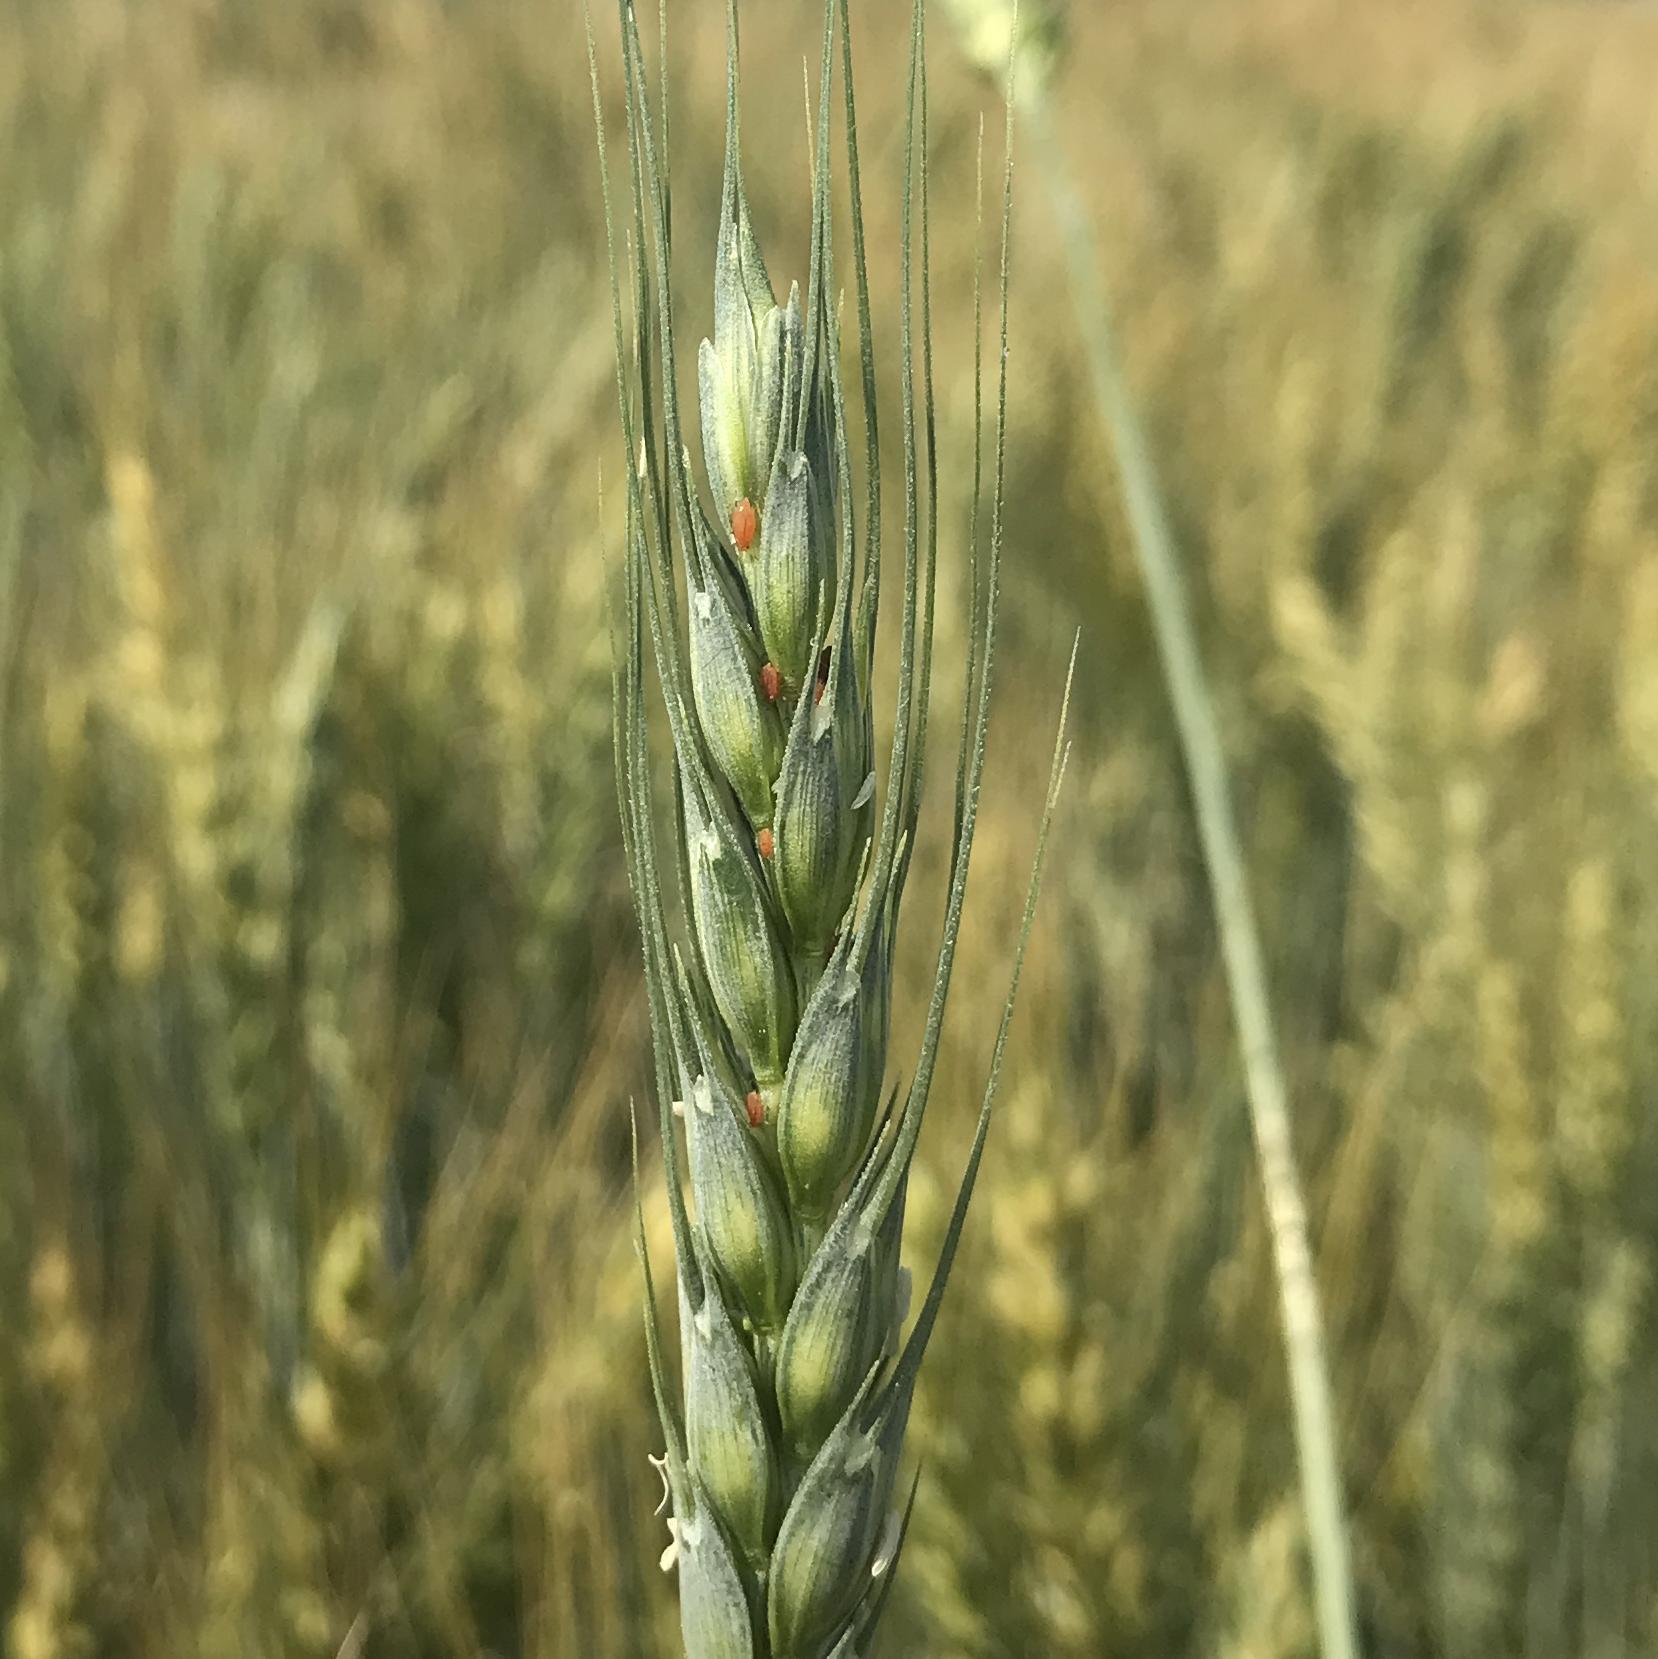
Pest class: english_grain_aphid